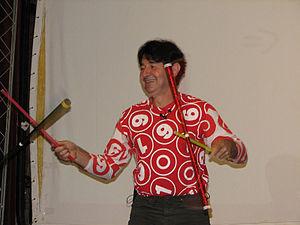
Péter Frankl, né le 26 mars 1953 à Kaposvár, est un mathématicien et jongleur hongrois.